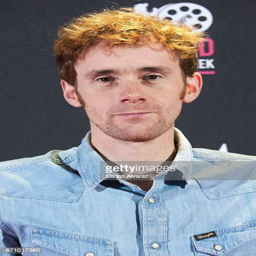
actor attends the premiere at the cinema